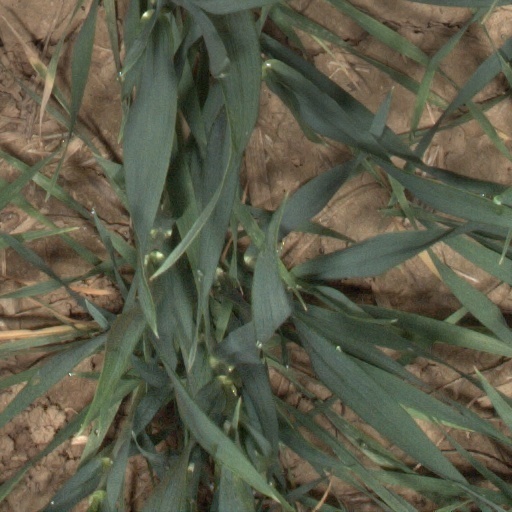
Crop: wheat